Rouses Point Bridge

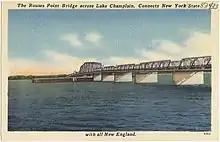
Old Rouses Point Bridge

The first bridge over the river was a Parker through truss structure with a swing bridge center section. Built by the Lake Champlain Bridge Commission from 1936–1937. The first span opened on July 16, 1937.